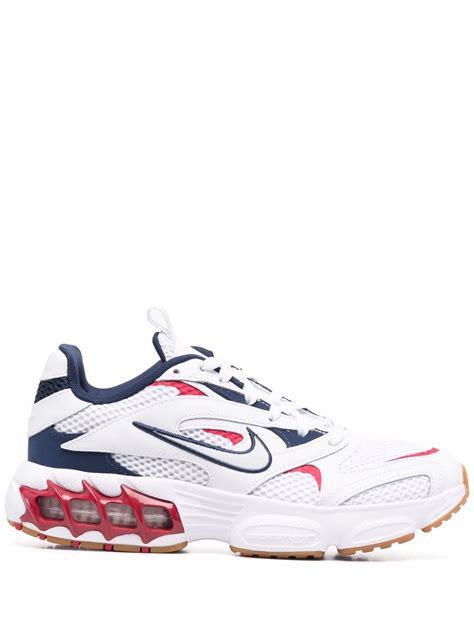
Brand: Nike
Model: Zoom Air Fire